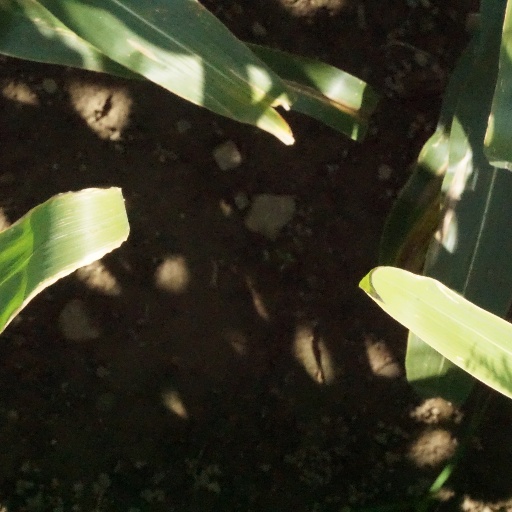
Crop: maize; corn